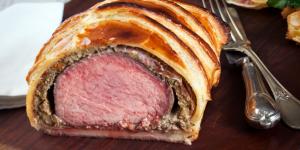
solomillos al hojaldre